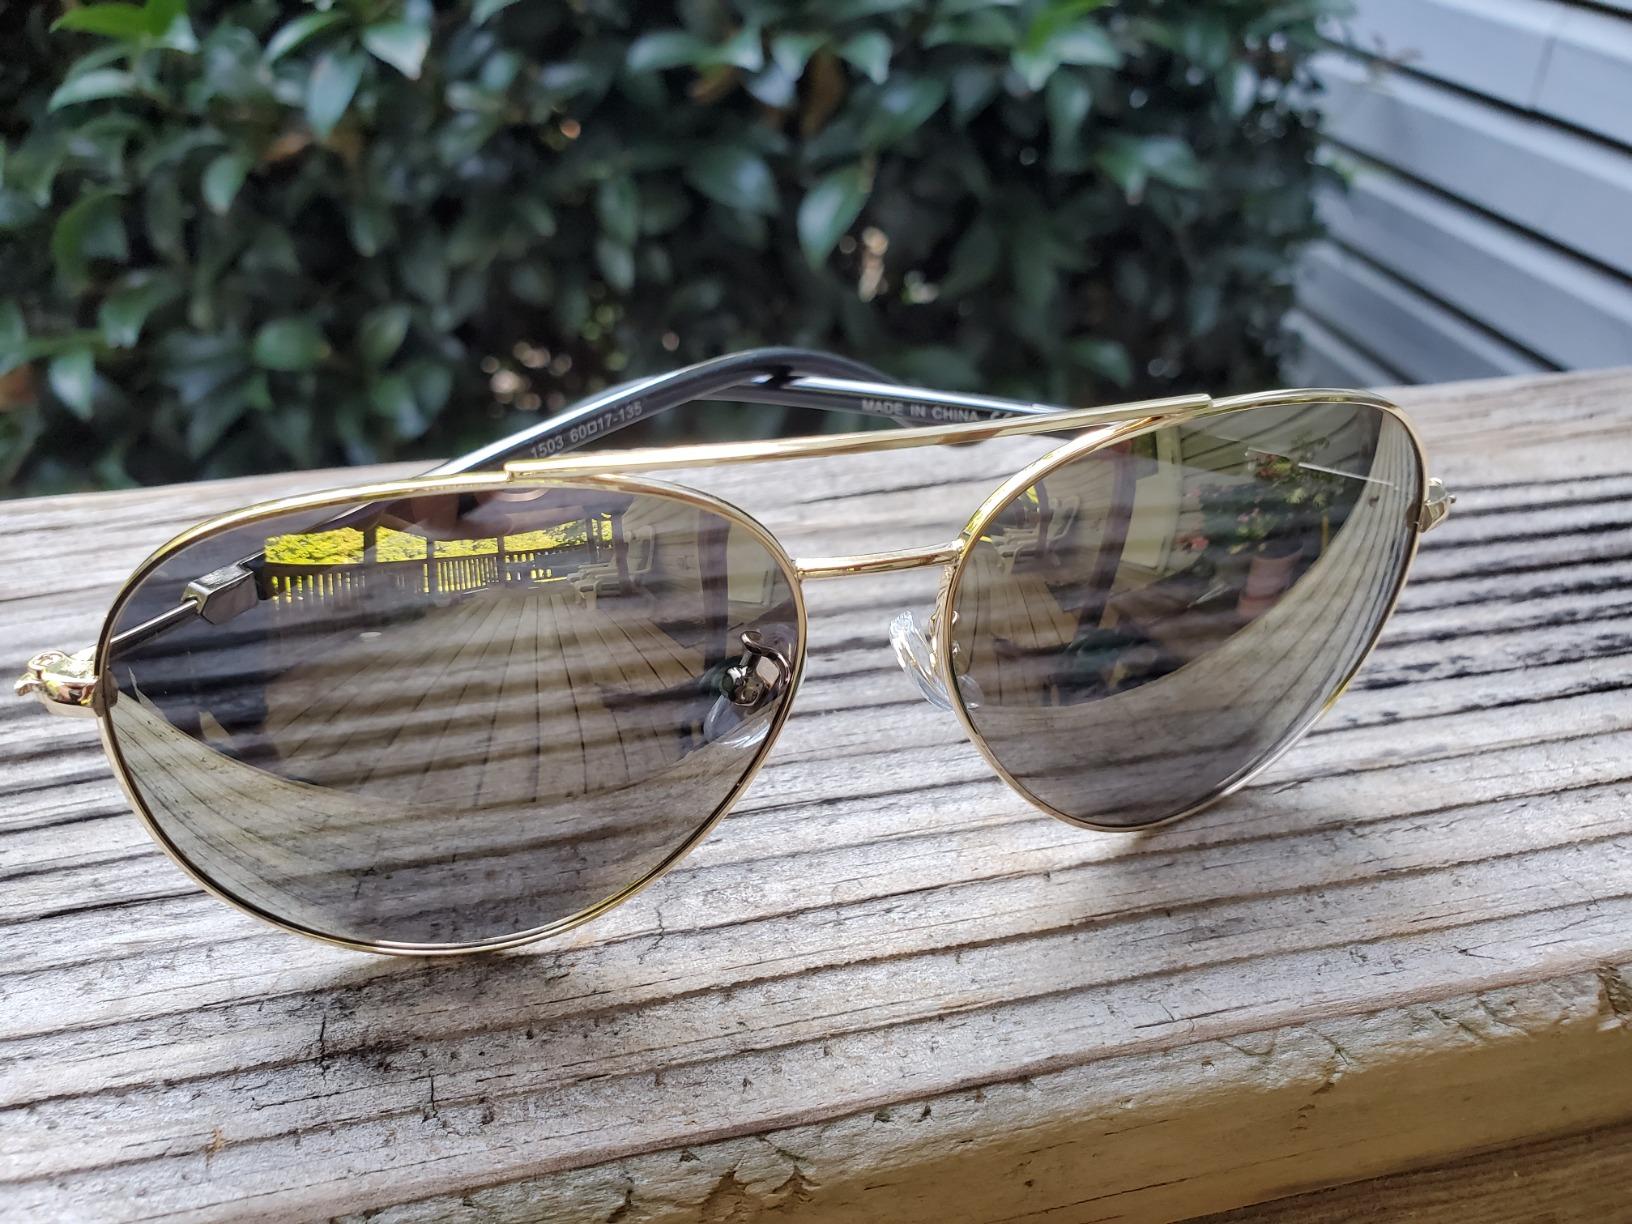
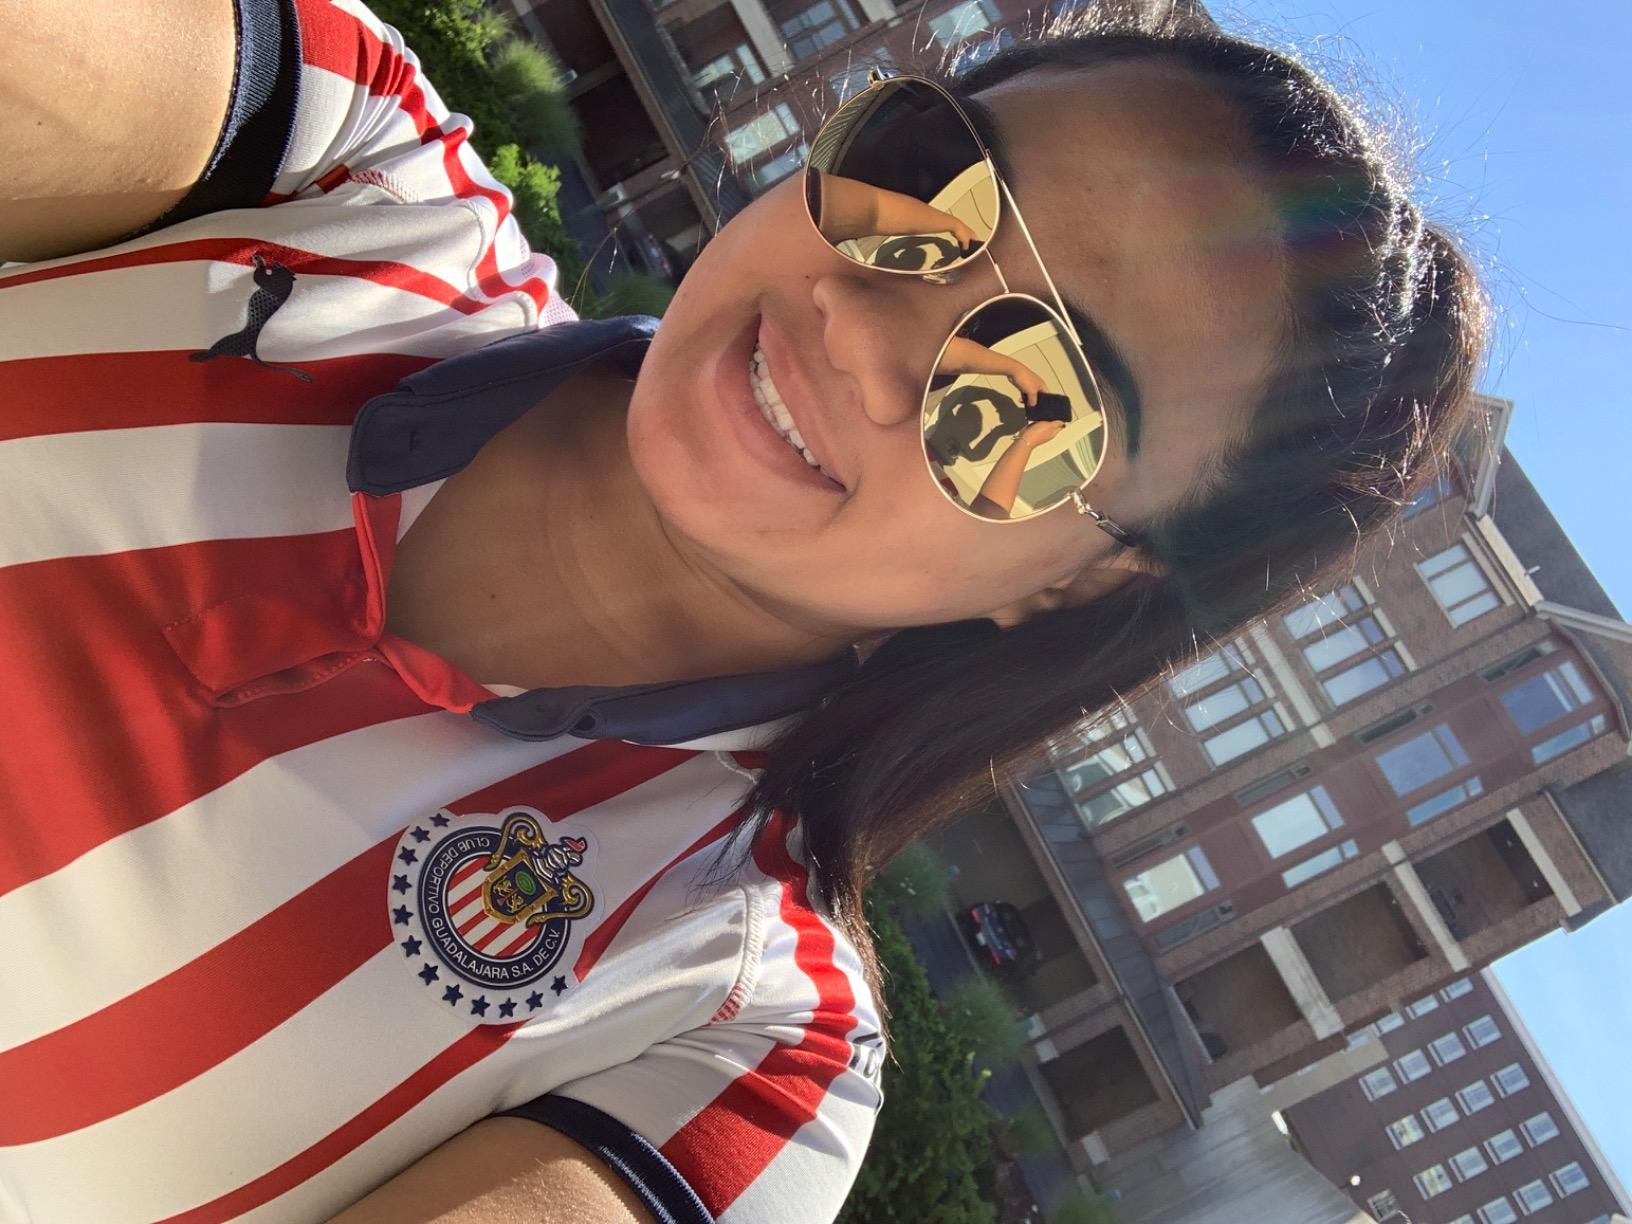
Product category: accessories_sunglasses
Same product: yes